Wenner-Gren Center

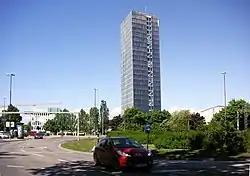

Wenner-Gren Center is a tower and building complex in Vasastan, Stockholm, Sweden. The building was constructed 1959–1961, and opened in 1962.